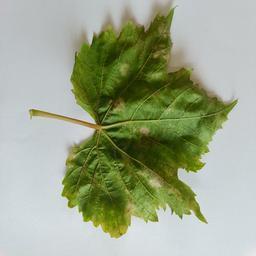
Label: Downy Mildew